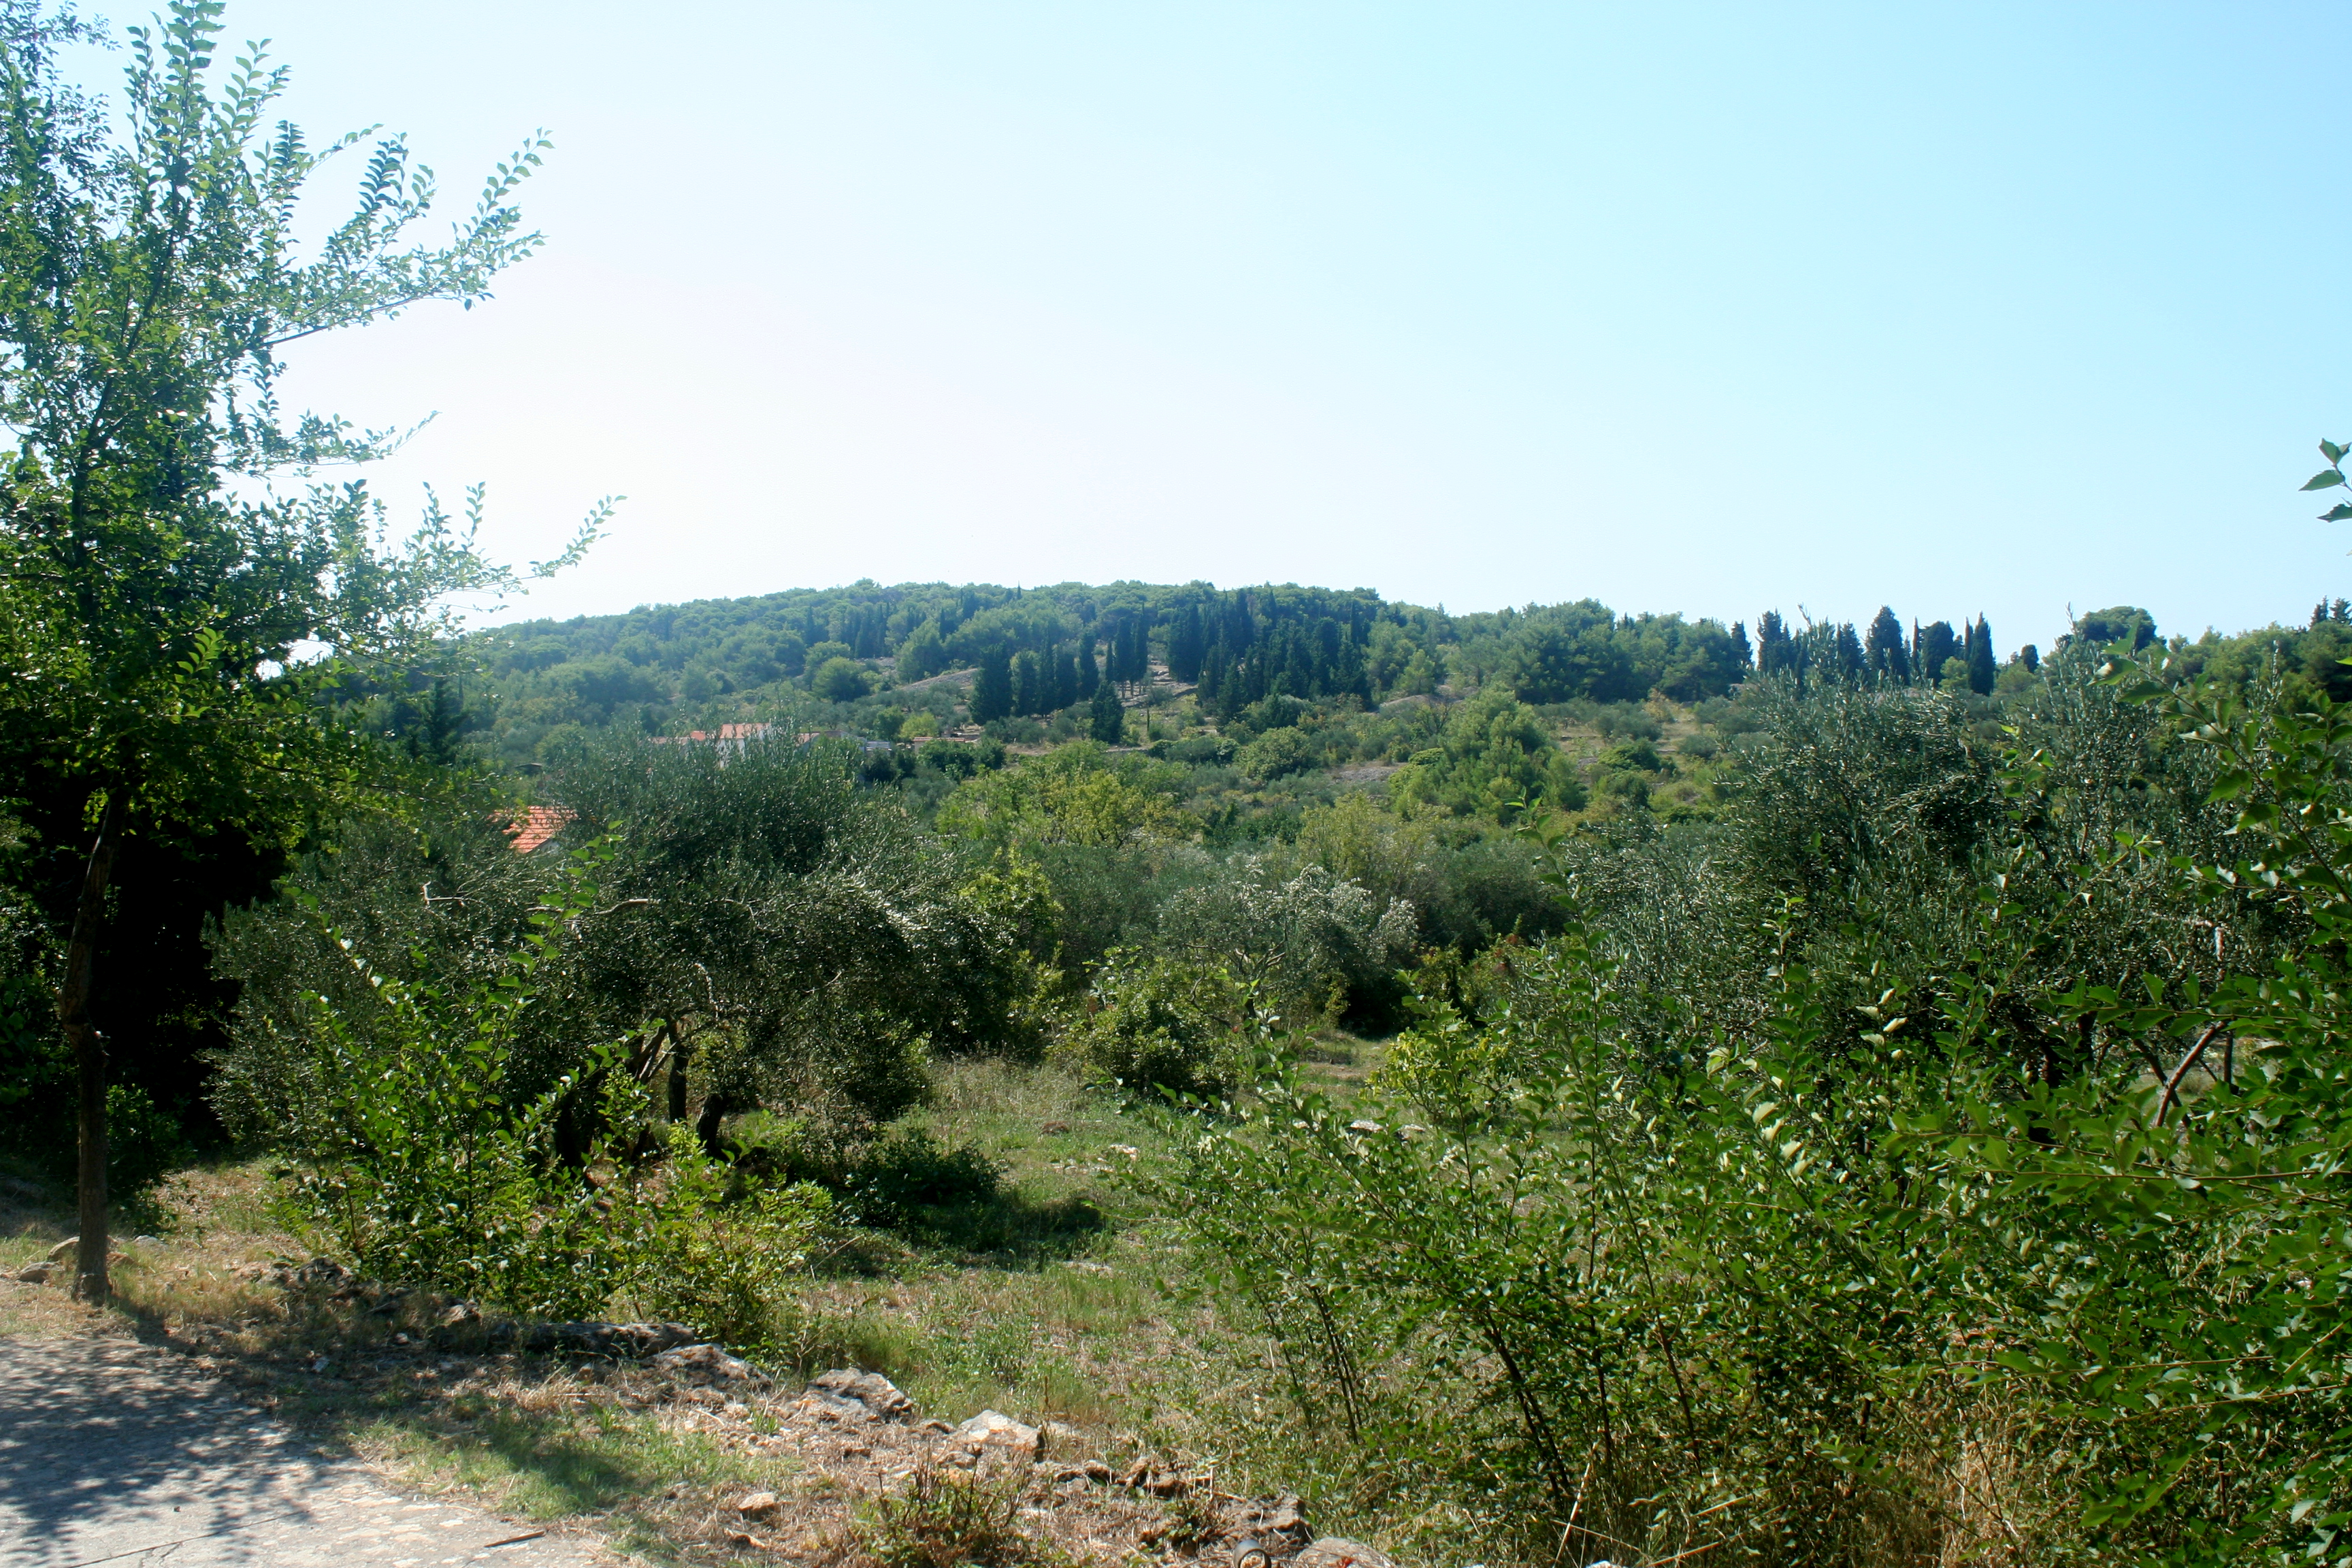
nature, vegetation, nature reserve, shrubland, natural landscape, natural environment, wilderness, plant community, tree, biome, tropical and subtropical coniferous forests, forest, land lot, chaparral, jungle, hill, ecoregion, grass family, mountain, trail, temperate broadleaf and mixed forest, hill station, plant, valdivian temperate rain forest, grass, landscape, shrub, wildlife, temperate coniferous forest, rainforest, national park, meadow, state park